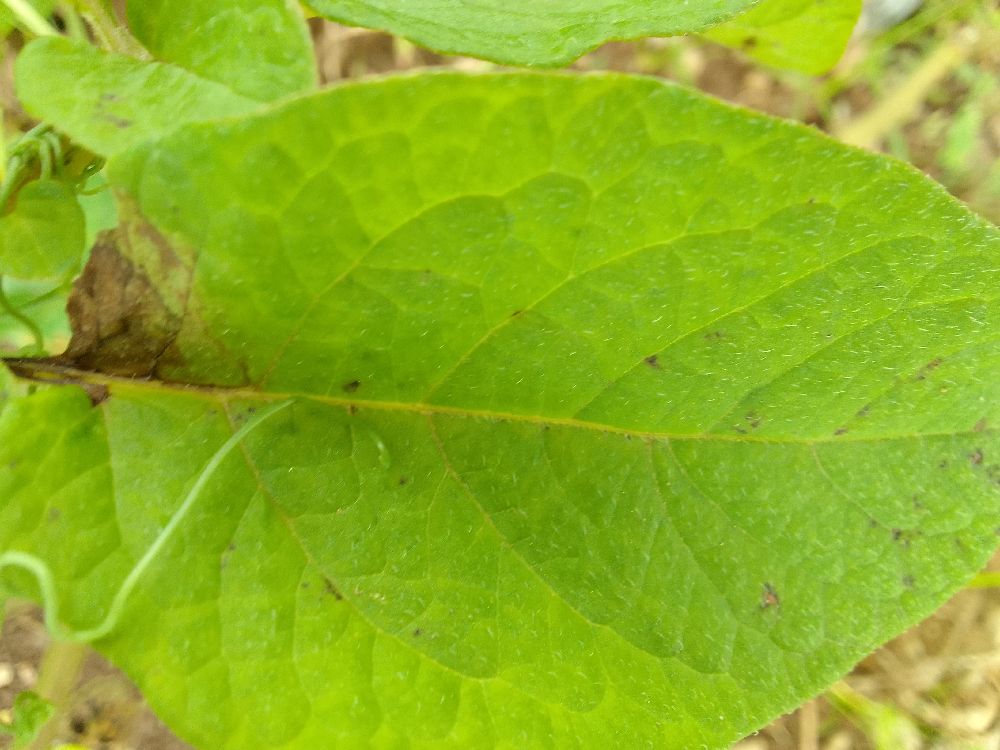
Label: Late blight